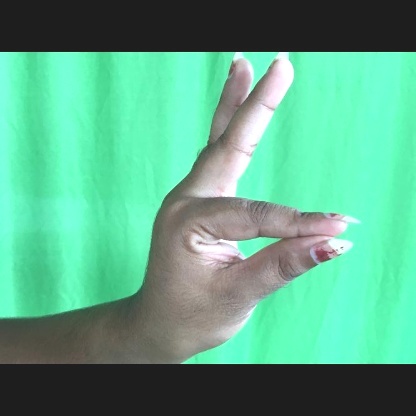
Mudra: Hamsasyam